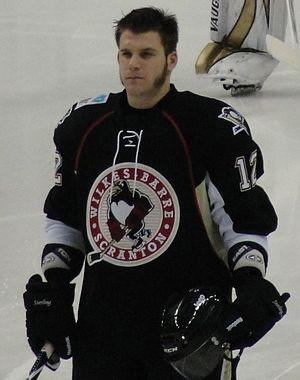
Brett Sterling est un joueur professionnel retraité américain de hockey sur glace.